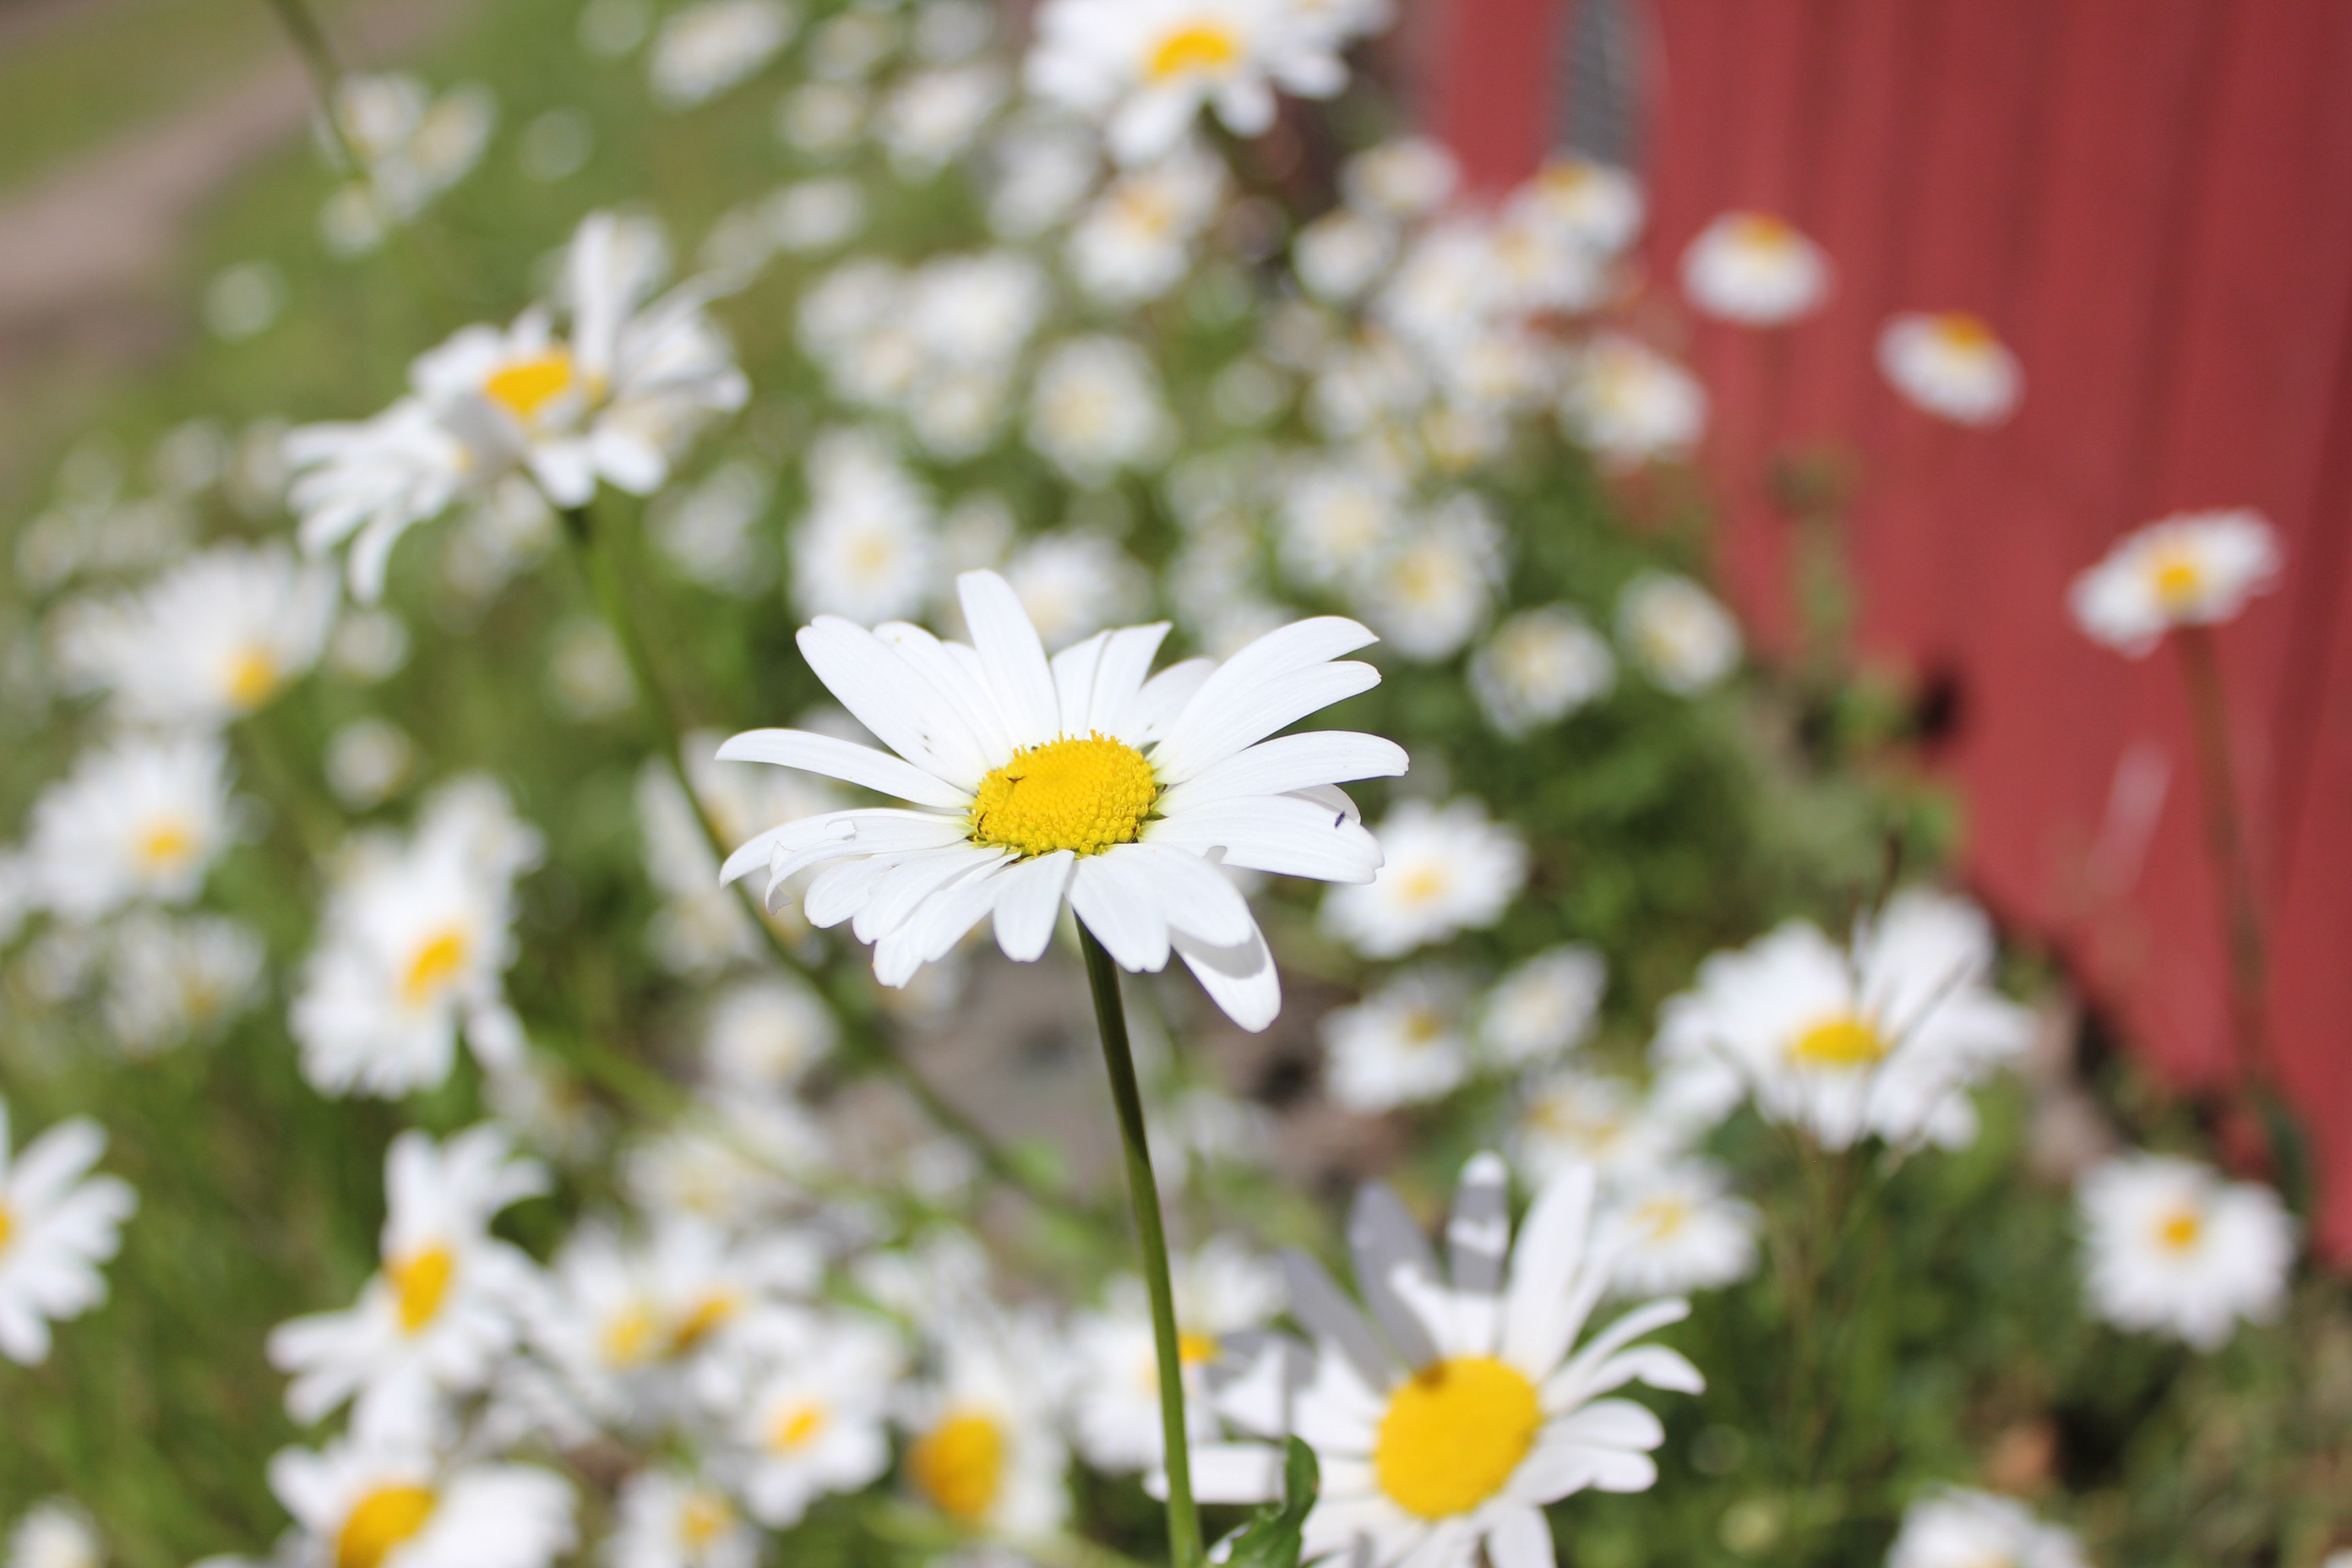
nature, blossom, plant, white, meadow, flower, petal, summer, daisy, botany, yellow, flora, wildflower, floristry, finnish, macro photography, flowering plant, daisy family, oxeye daisy, land plant, chamaemelum nobile, marguerite daisy, garden cosmos